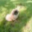
Label: dog